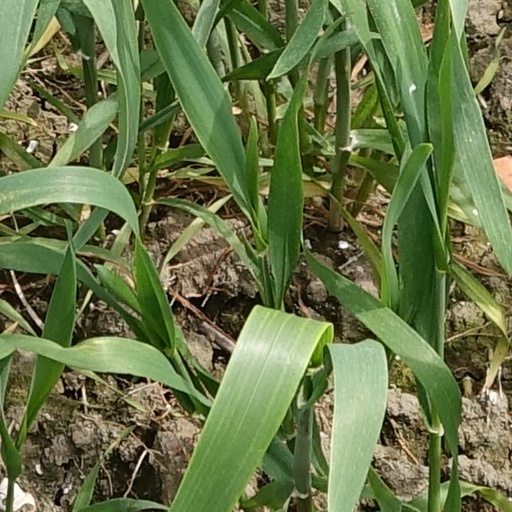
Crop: wheat